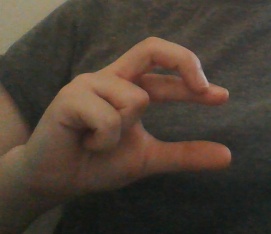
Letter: thal